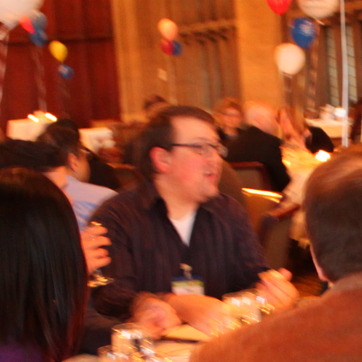
Material: skin